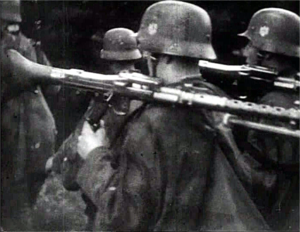
Reinhard Heydrich est un SS-Obergruppenführer allemand, criminel de guerre nazi, né le 7 mars 1904 à Halle et mort assassiné le 4 juin 1942 à Prague. Au moment de sa mort, il est à la fois le directeur du Reichssicherheitshauptamt et le « vice-gouverneur » du Reich en Bohême-Moravie.